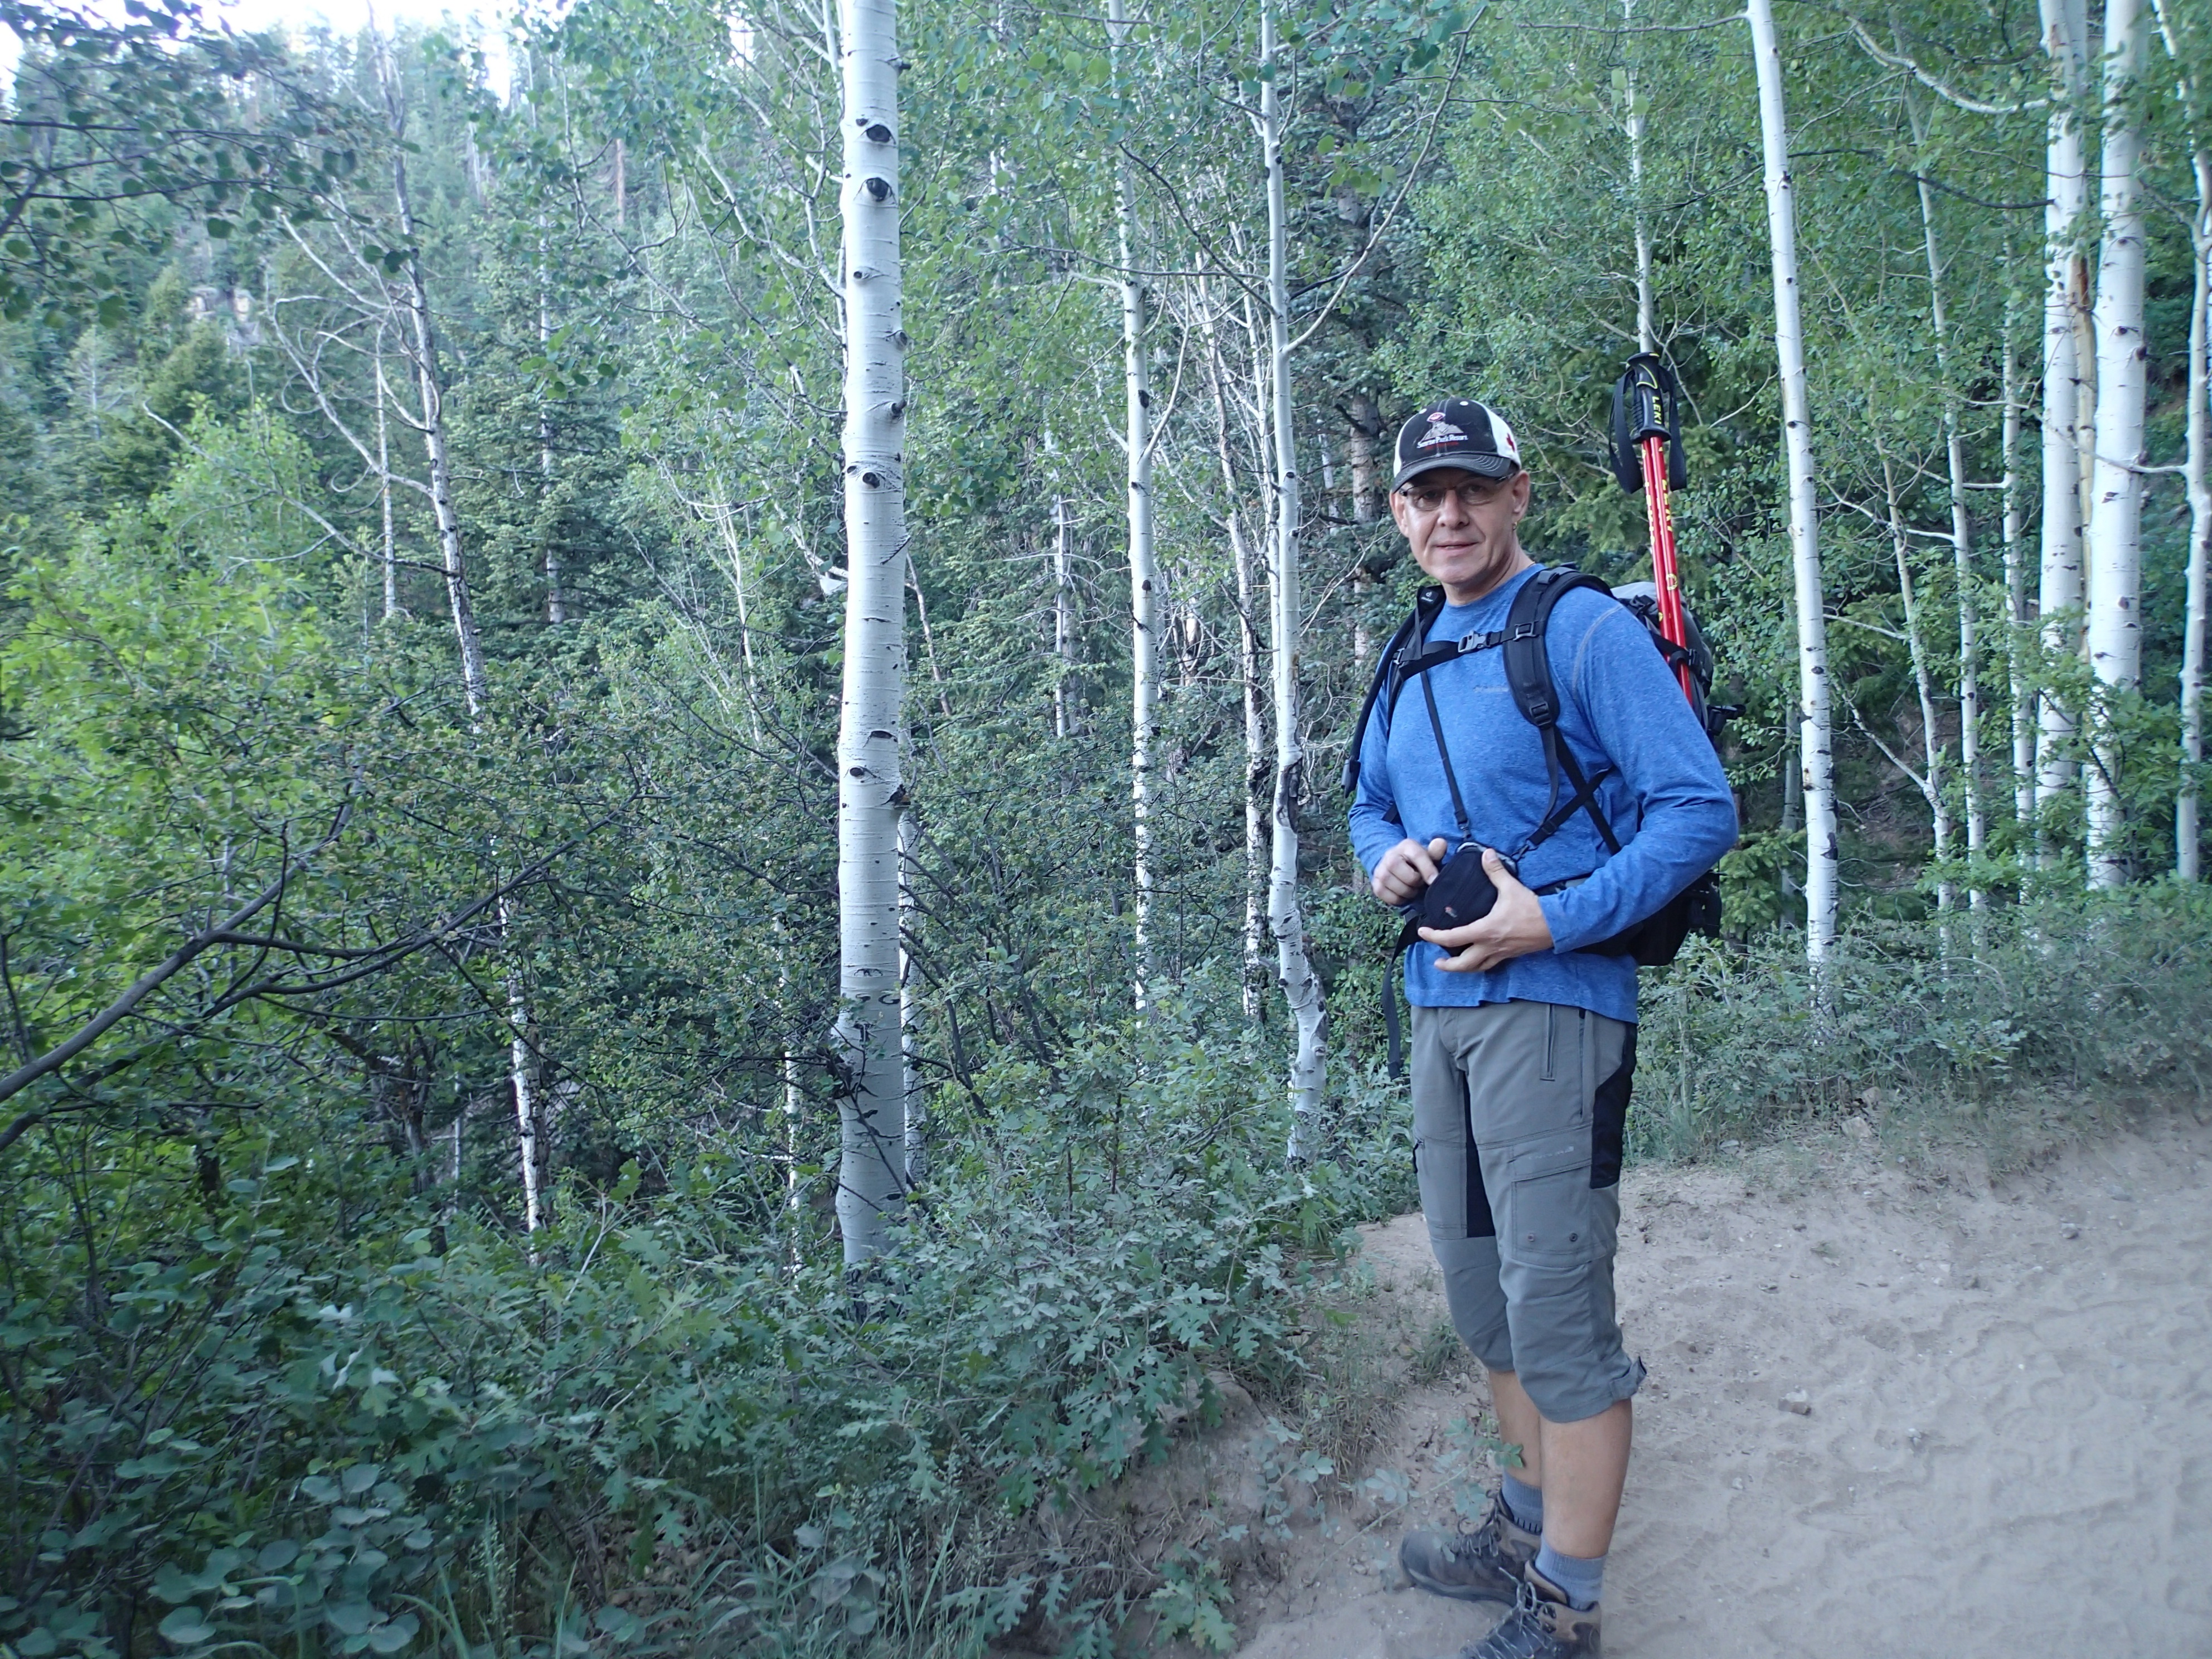
tree, forest, wilderness, walking, hiking, trail, adventure, ridge, sports, woodland, habitat, grandcanyon